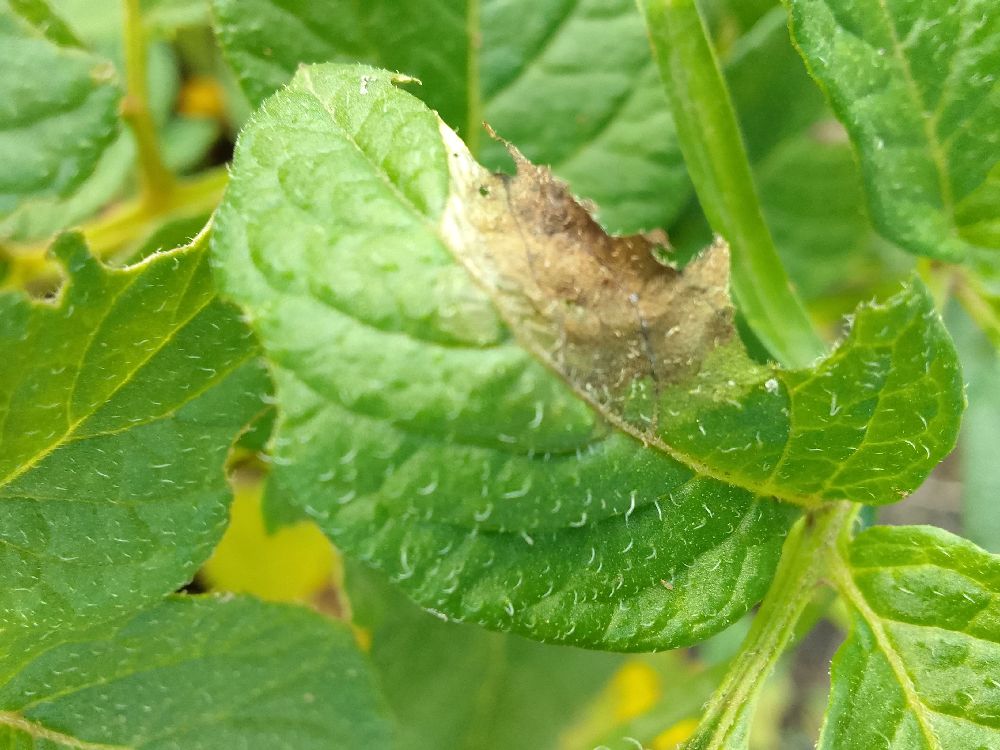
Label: Late blight